Blussangeaux

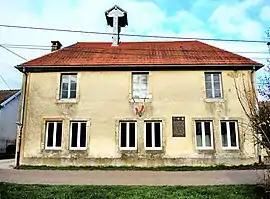
The town hall in Blussangeaux

Blussangeaux is a commune in the Doubs department in the Bourgogne-Franche-Comté region in eastern France.